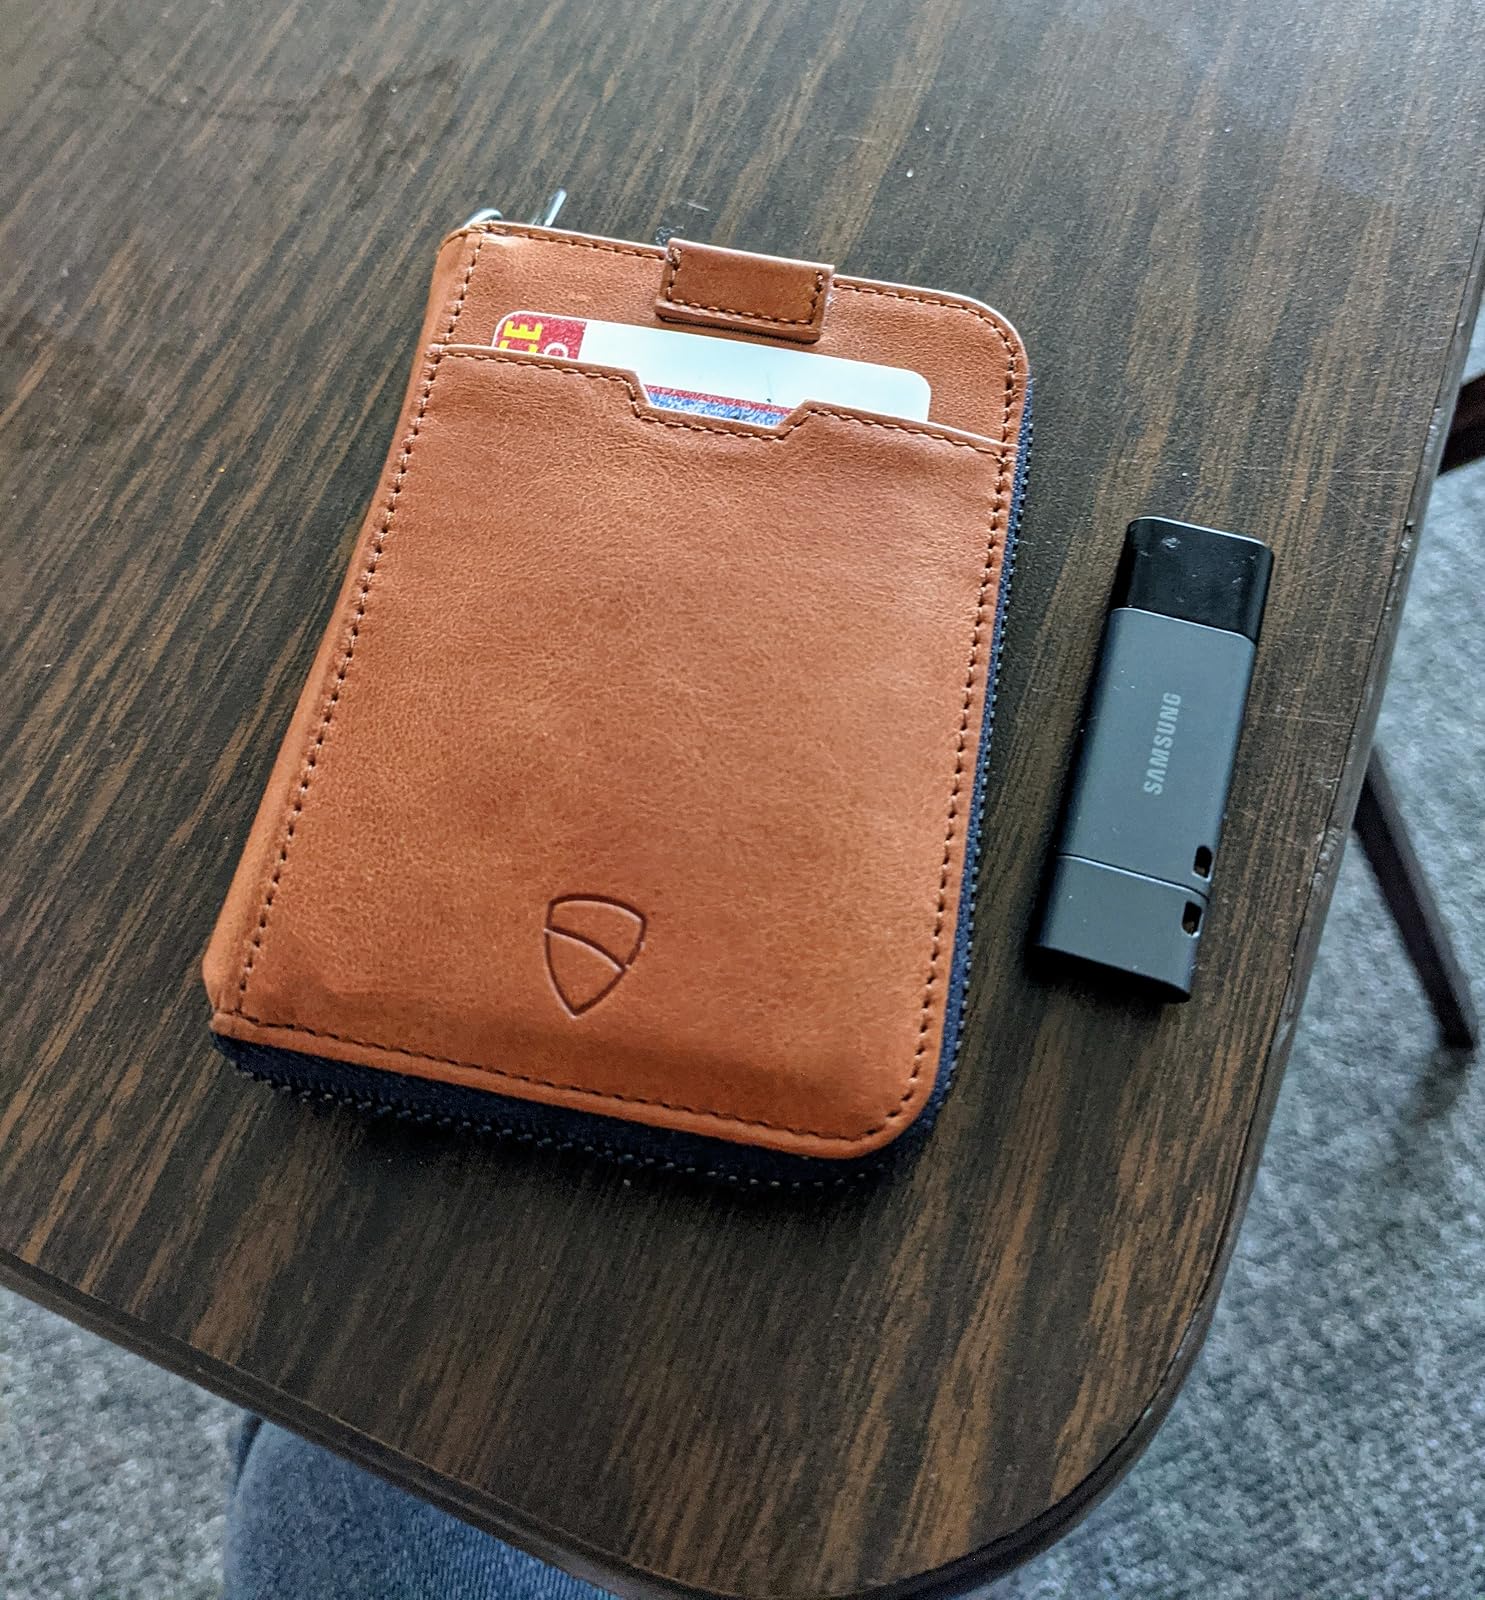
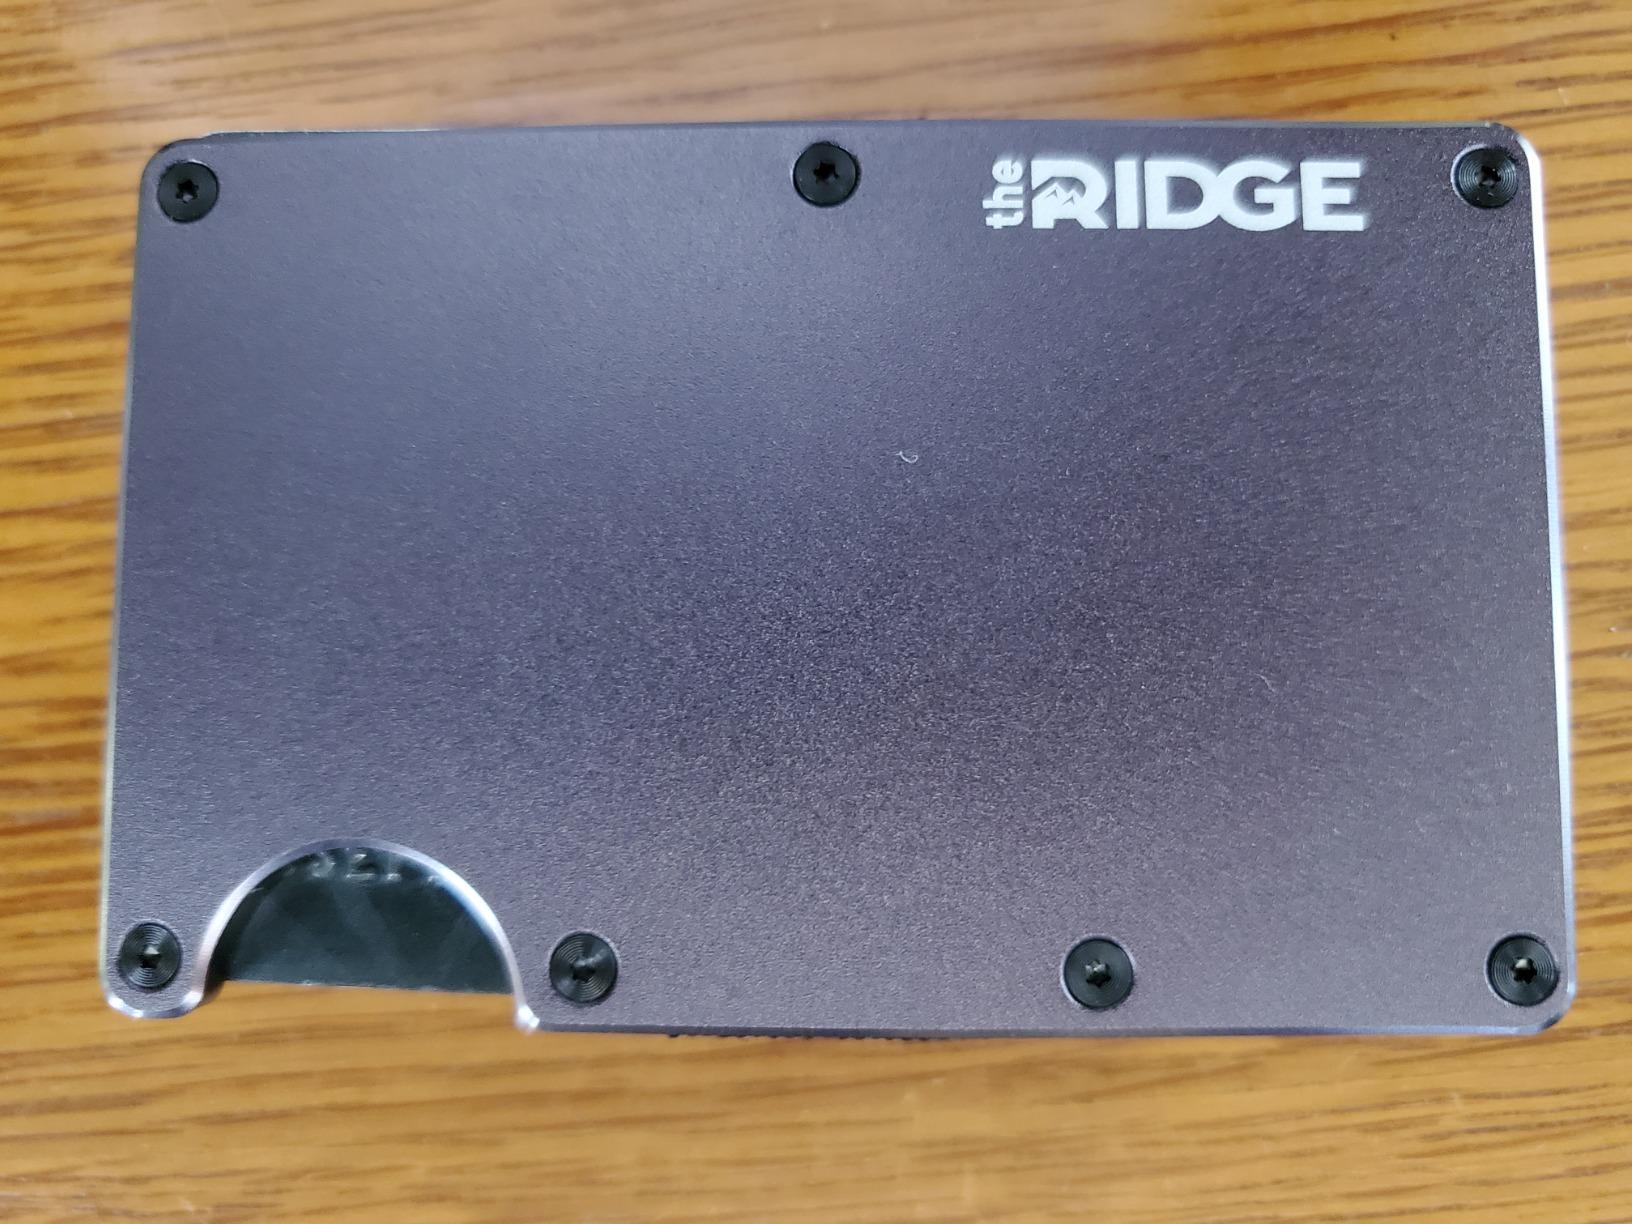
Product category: accessories_wallet
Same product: no